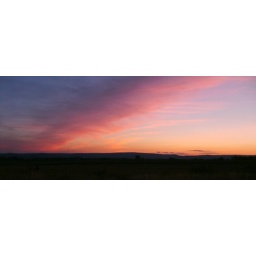
Shot through blue tinted sunglasses. This long cloud stretched over to the north east looking like a rainbow.